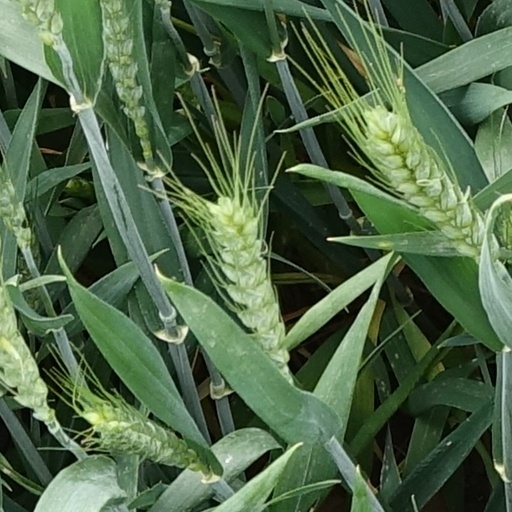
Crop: wheat